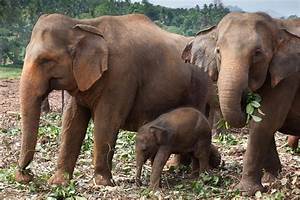
Label: elephant